Outstanding in the Field

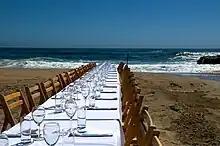
The table setting at an Outstanding in the Field event

Outstanding in the Field events are dinners at which chefs from the area in which a given event is being held cook for hundreds of attendees. Tickets must be purchased for admission. Between 130 and 200 people attend an average event, which lasts approximately five hours.